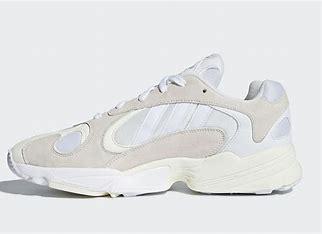
Brand: Adidas
Model: Yung 1